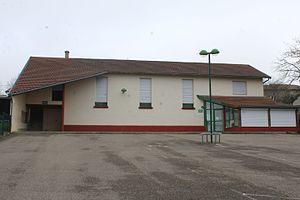
École de Chanoz-Châtenay.
Chanoz-Châtenay est une commune française, située dans le département de l'Ain en région Auvergne-Rhône-Alpes.